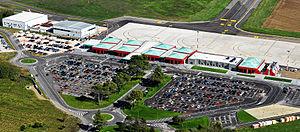
L'aéroport de Pérouse-Sant'Egidio est l'aéroport international de l'Ombrie.